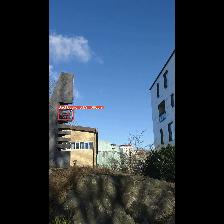
Label: NonHuman